Hebron

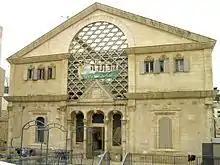
Constructed in 1893, this former Jewish clinic in central Hebron now forms part of an Israeli settlement.

By 1850, the Jewish population consisted of 45–60 Sephardic families, some 40 born in the town, and a 30-year-old Ashkenazic community of 50 families, mainly Polish and Russian, the Lubavitch Hasidic movement having established a community in 1823. The ascendency of Ibrahim Pasha led to a decline in the local glass industry. His plan to build a Mediterranean fleet led to severe logging in Hebron's forests, making firewood for the kilns scarce. At the same time, Egypt began importing cheap European glass. The rerouting of the hajj from Damascus through Transjordan reduced traffic to Hebron, and the Suez Canal (1869) precipitated a drop in caravan trade. The consequence was a steady deterioration of the local economy. At the time, the town was divided into four quarters: the Ancient Quarter ("Harat al-Kadim") near the Cave of Machpelah; to its south, the Quarter of the Silk Merchant ("Harat al-Kazaz"), inhabited by Jews; the Mamluk-era Sheikh's Quarter ("Harat ash Sheikh") to the north-west; and further north, the Dense Quarter ("Harat al-Harbah").